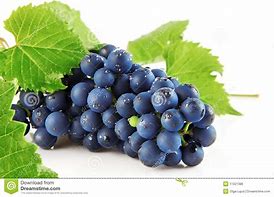
Label: Grapes